Schleswig-Holstein-Sonderburg

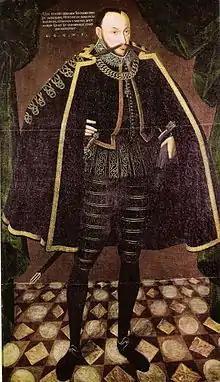
The Duchy of Schleswig-Holstein-Sonderburg was founded by John III and fragmented after his death into numerous mini-states

The dukes of Schleswig-Holstein-Sonderburg repeatedly split their possessions among their heirs, so that a variety of very small territories came into existence.